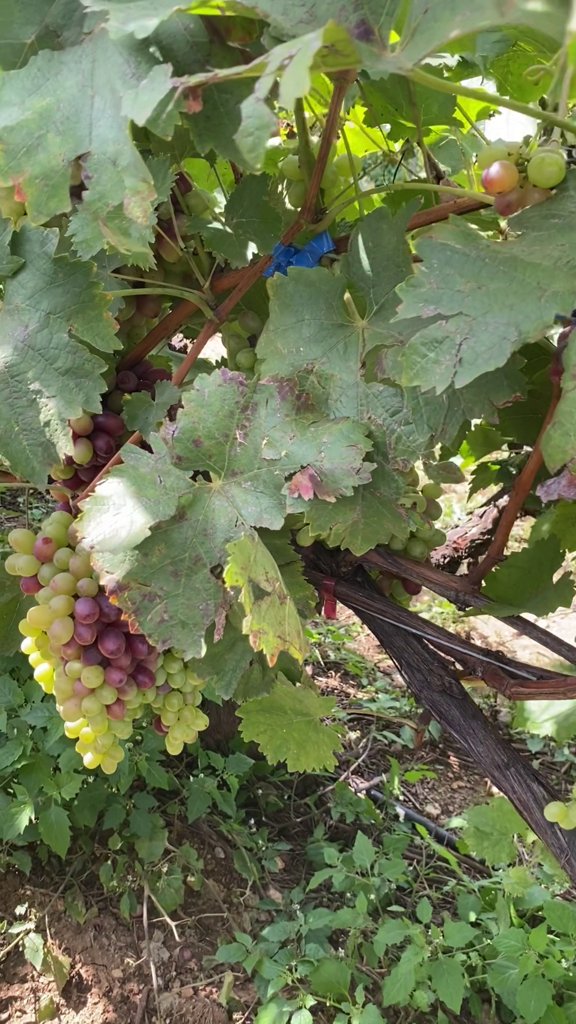
Berries visible: 142
Grape clusters: 5